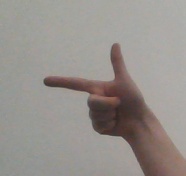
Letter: yaa